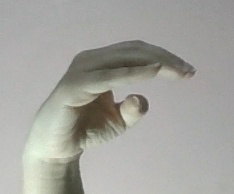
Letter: jeem